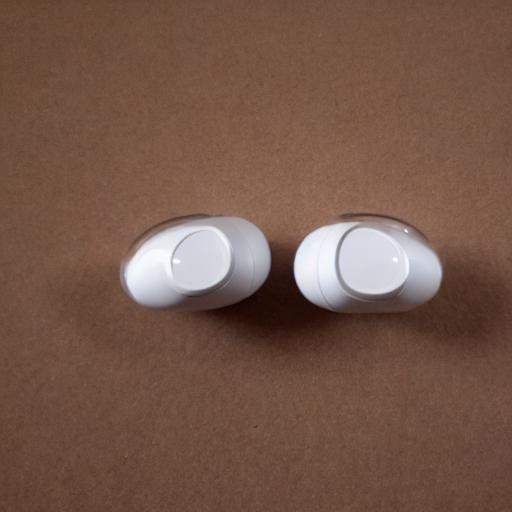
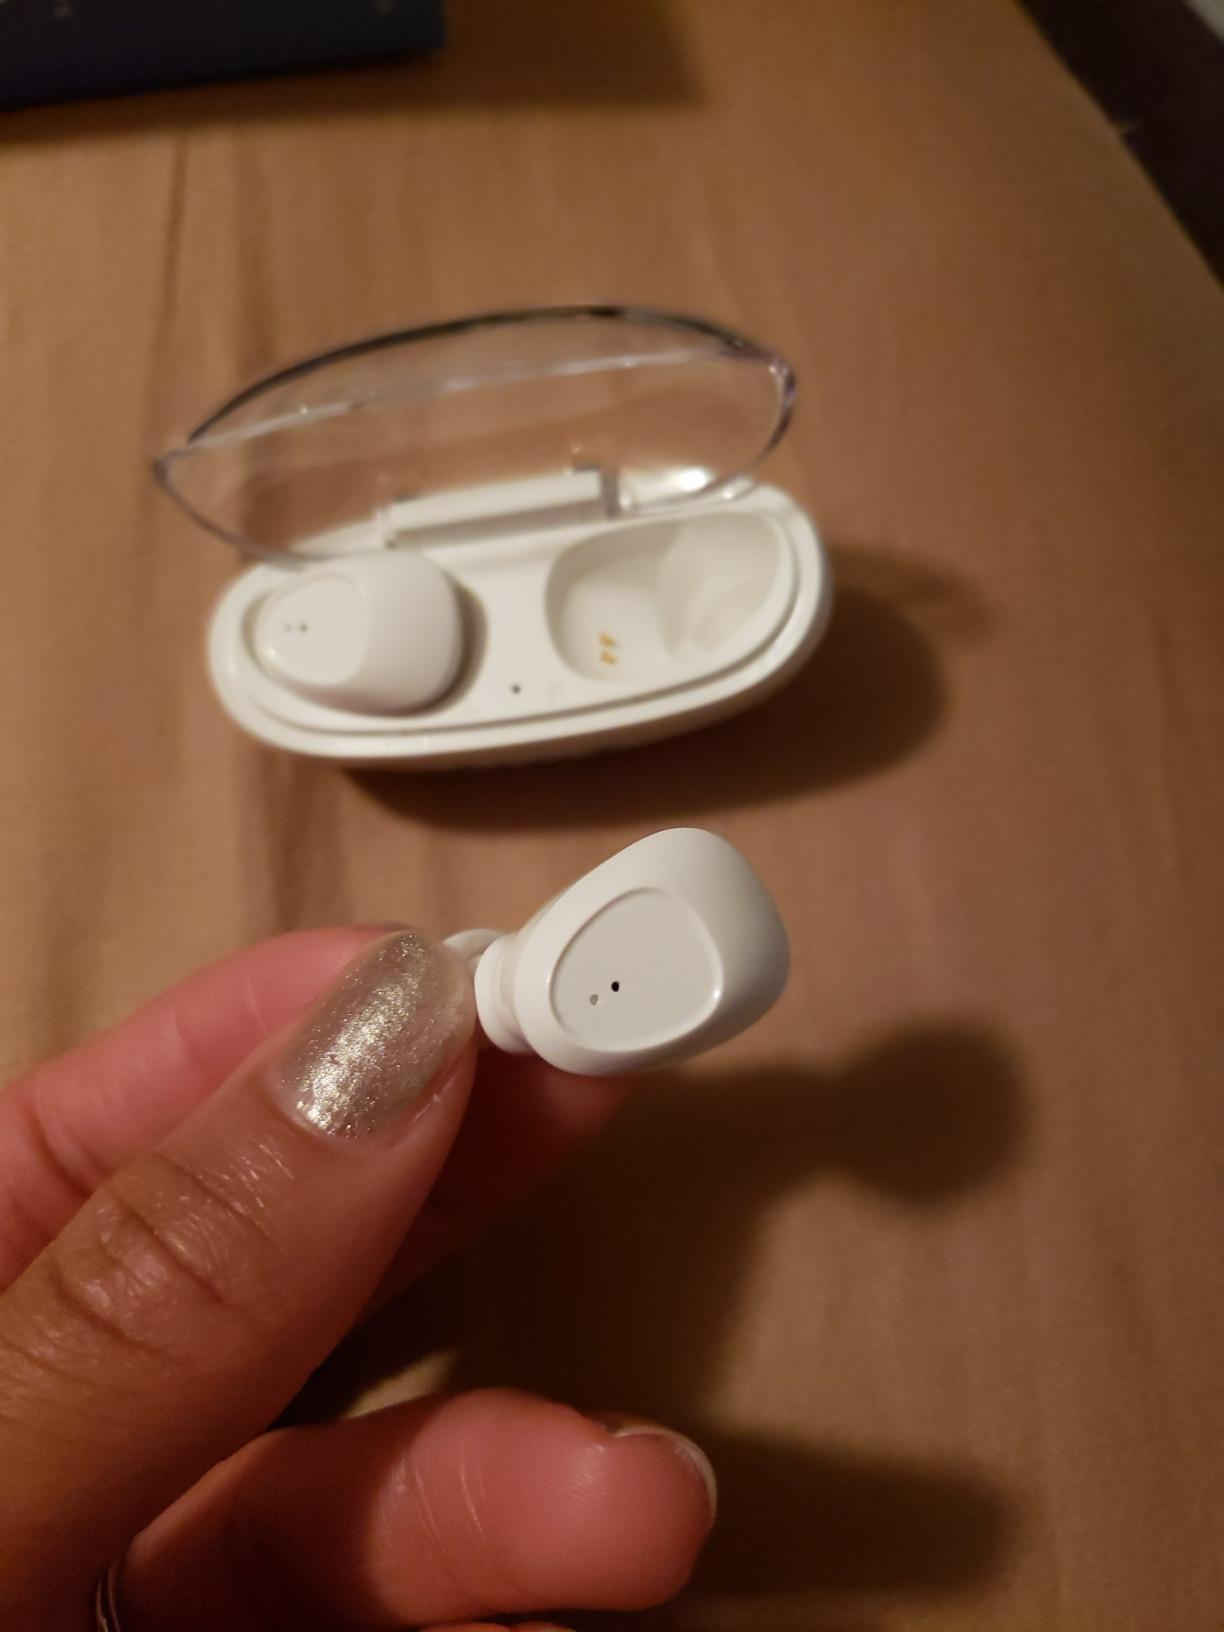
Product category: earbuds
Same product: no